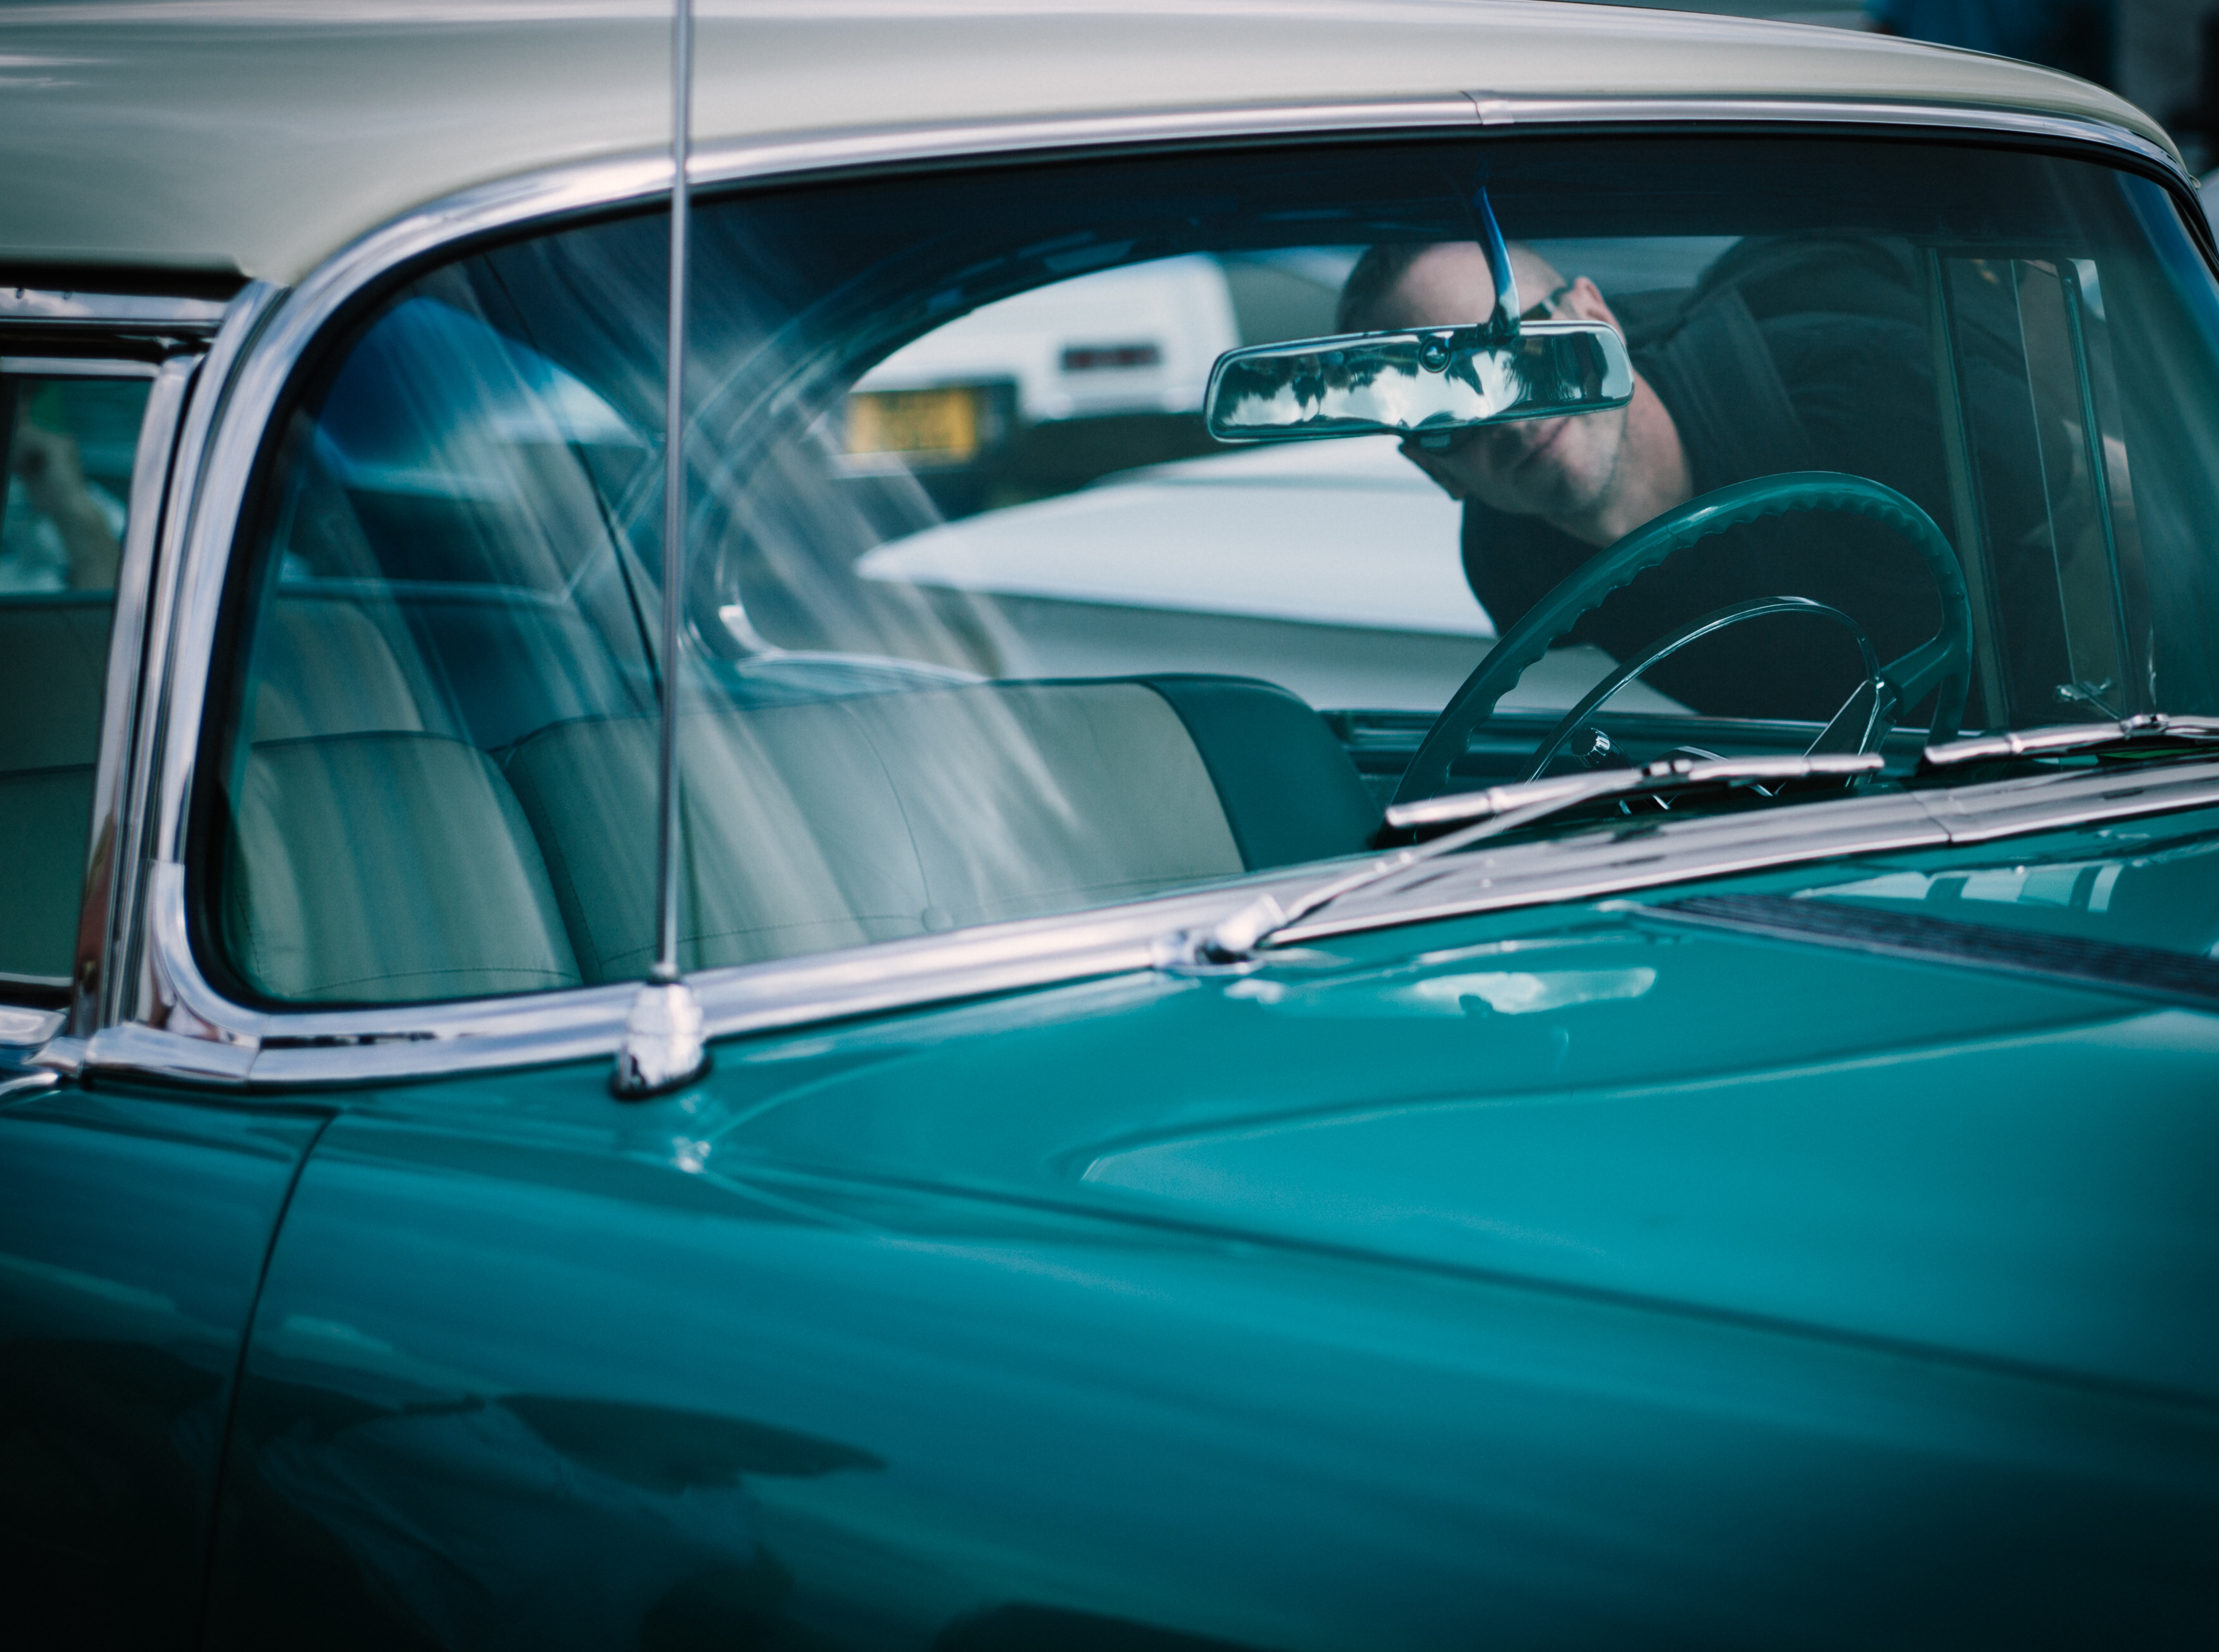
car, vintage, window, glass, reflection, vehicle, windshield, classic car, motor vehicle, vintage car, mirror, convertible, land vehicle, automobile make, automotive exterior, automotive design, luxury vehicle, performance car